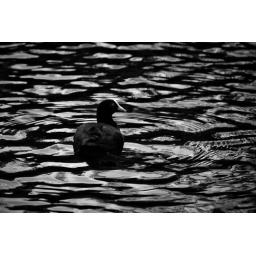
A black and white Coot in black and white. An 'in camera' black and white taken for the HooHaa52 group